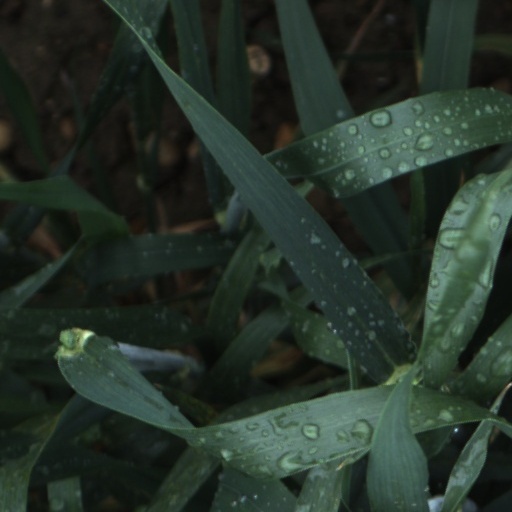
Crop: wheat